Democratic Alliance (South Africa)

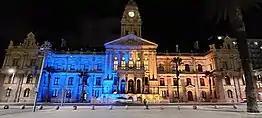
Cape Town City Hall, the meeting place for the DA-controlled Cape Town City Council, was lit up in blue and yellow (the colours of the Ukrainian flag) in solidarity with Ukraine in following the 2022 Russian invasion of Ukraine.

The DA has been a strong supporter of Ukraine during the Russo-Ukrainian War. South Africa, a member of the BRICS alliance, has remained neutral throughout the Russian invasion of Ukraine, but the DA (including DA-controlled legislatures and councils) supports Ukraine and has criticised South Africa's ambiguous position, though the ANC has denied supporting Russia and insists that it is neutral. Steenhuisen visited Ukraine in 2022 in solidarity. The party has also called for Russian President Vladimir Putin to be arrested.